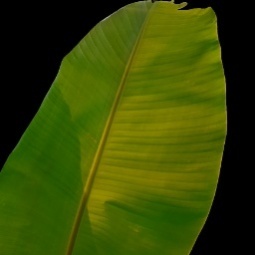
Label: Healthy